Scottish National Party

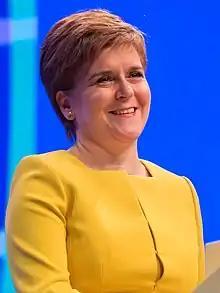
Nicola Sturgeon led the party and served as First Minister for nine years from November 2014 to March 2023.

In 2007, the SNP emerged as the largest party in the Scottish Parliament with 47 of 129 seats, narrowly ousting Scottish Labour with 46 seats and Alex Salmond becoming First Minister after ousting the Liberal Democrats in Gordon. The Scottish Greens supported Salmond's election as First Minister, and his subsequent appointments of ministers, in return for early tabling of the climate change bill and the SNP nominating a Green MSP to chair a parliamentary committee. Despite this, Salmond's minority government tended to strike budget deals with the Conservatives to stay in office.